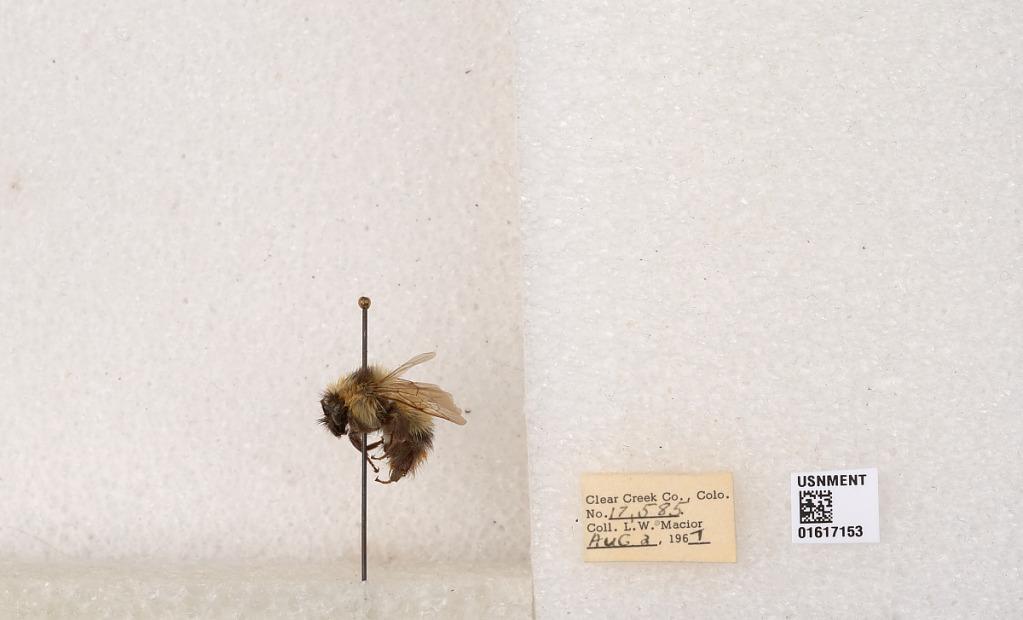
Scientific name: Bombus kirbyellus
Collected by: L. Macior
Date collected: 1967-8-2
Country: United States
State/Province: Colorado
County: Clear Creek
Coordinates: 39.6891, -105.644